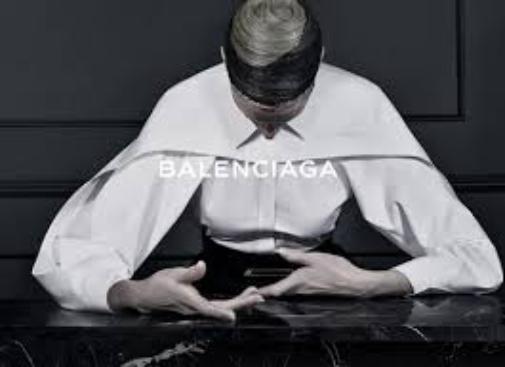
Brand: Balenciaga
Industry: Clothes